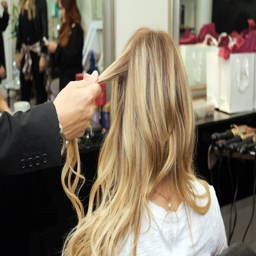
want the hair of your dreams ? head